Fyodorovskaya Church

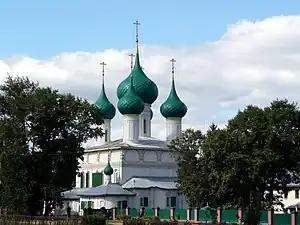
The church, as seen from Bolshaya Fyodorovskaya Street

The Fyodorovskaya Church (Фёдоровская церковь) is a penticupolar parish Russian Orthodox church built by ordinary parishioners on the right bank of the Kotorosl River in Yaroslavl between 1682 and 1687. It is dedicated to Theotokos Feodorovskaya, a miraculous icon from nearby Kostroma.